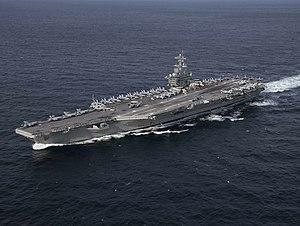
L'USS Abraham Lincoln (CVN-72) est un porte-avions polyvalent américain à propulsion nucléaire, faisant partie de la classe Nimitz. Il est le deuxième porte-avions de la sous-classe Theodore Roosevelt, et fait partie de la flotte des onze porte-avions géants de l'US Navy.